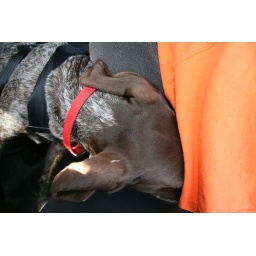
Sleeping in the car on the way home from Grandma's house